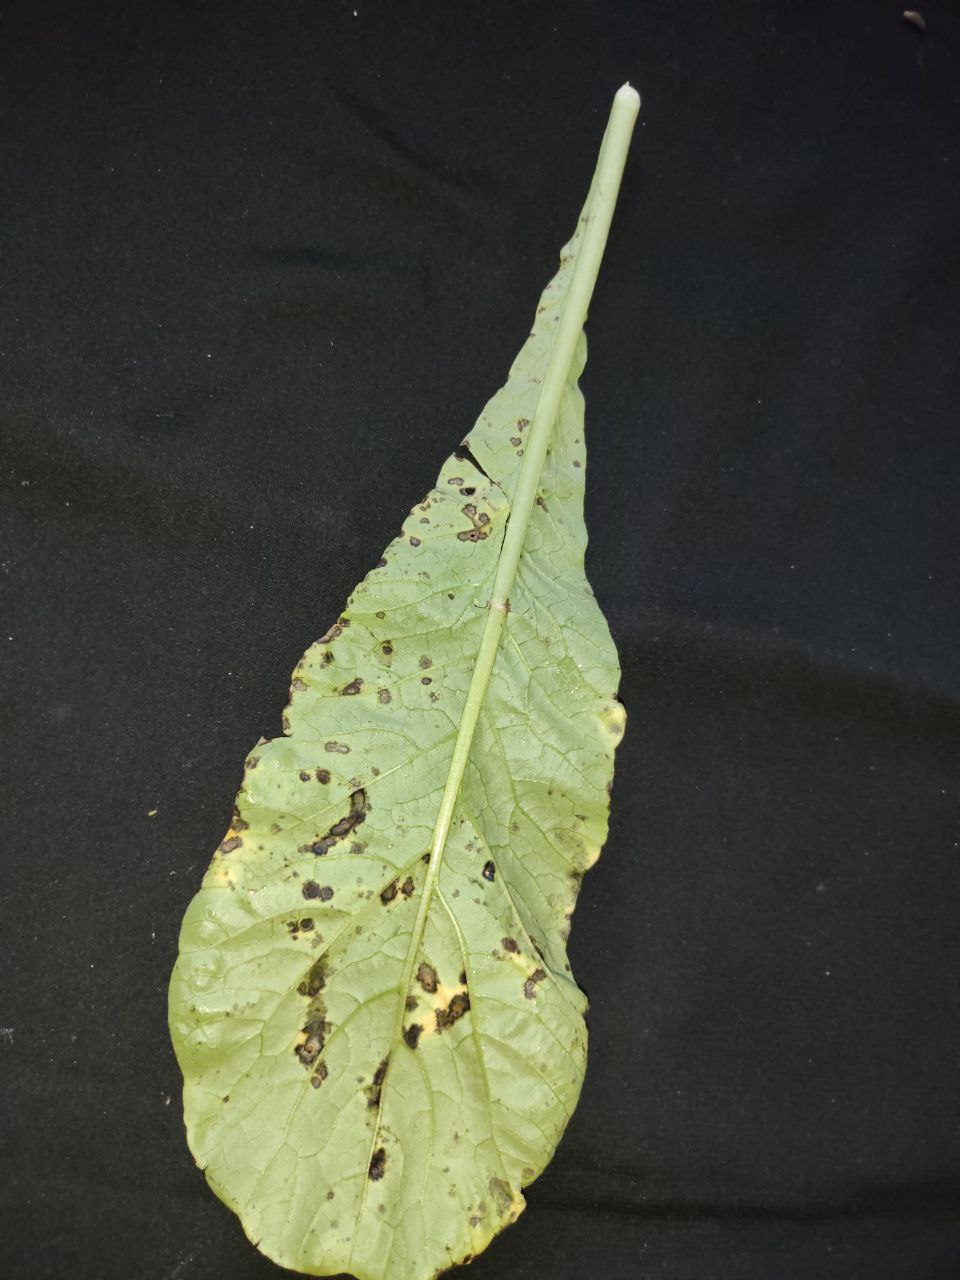
Label: Black leaf spot